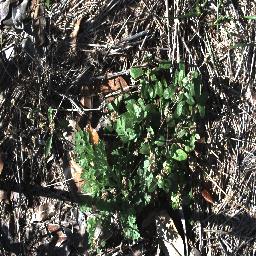
Label: parthenium